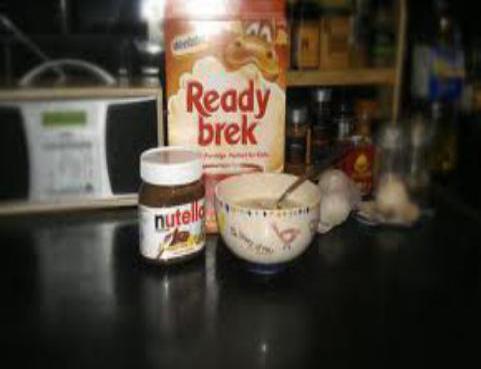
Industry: Food